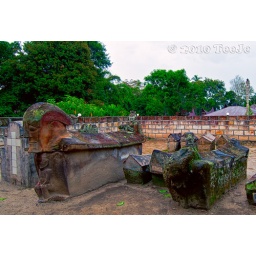
There are more grave sites to be found here, surrounded by stone elephants, figures, tables and chairs.